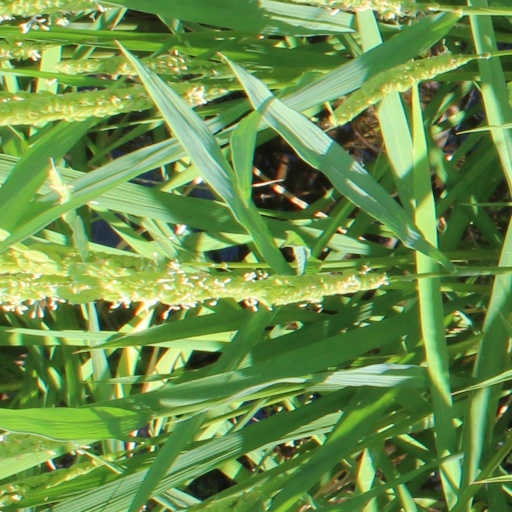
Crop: rice